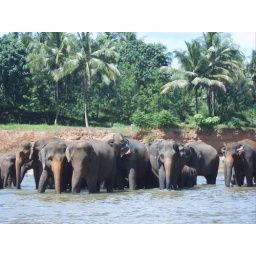
Elephant bath in the river